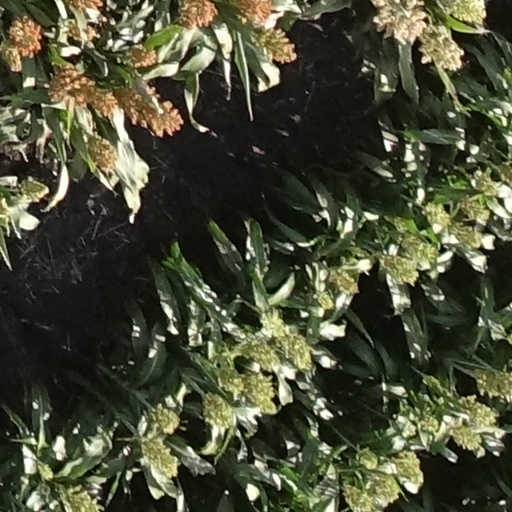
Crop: sorghum